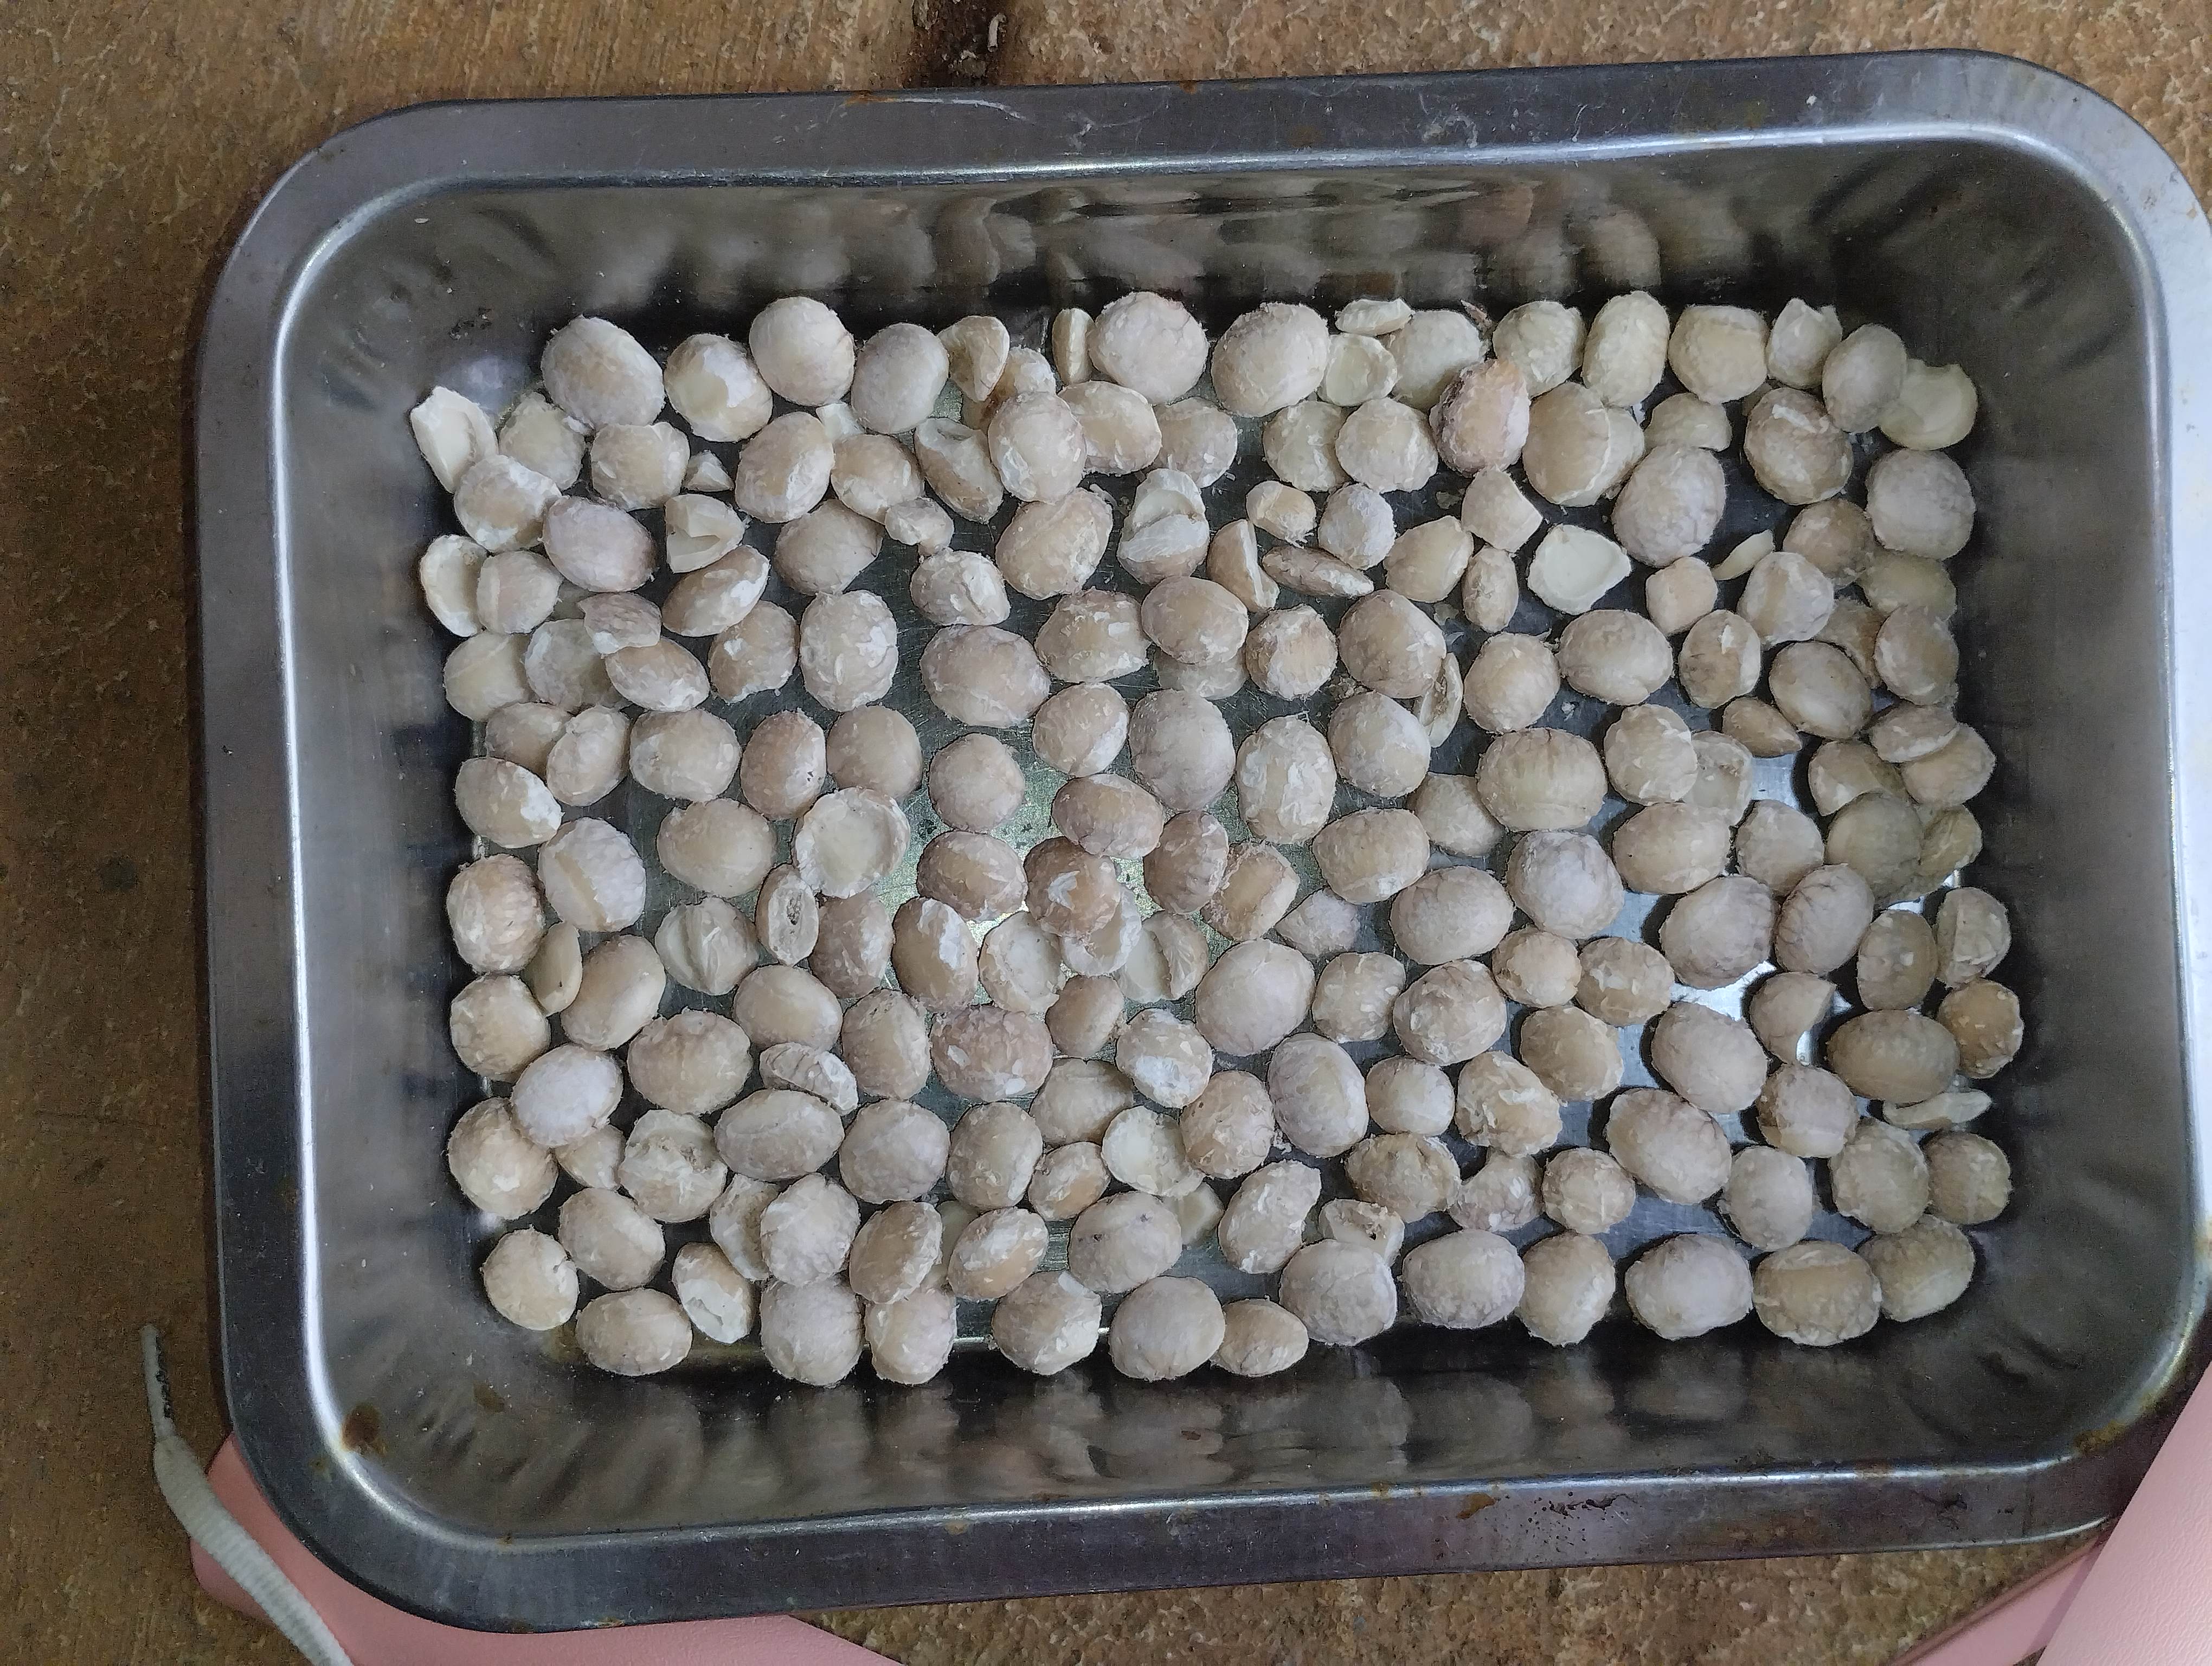
Label: bagus (good seed)